Salt Lake Theatre

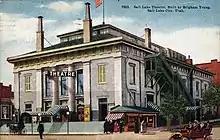
Postcard of the Salt Lake Theatre in 1920

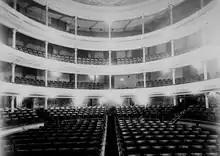
The interior of the Salt Lake Theatre

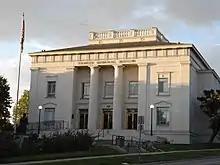
The exterior of the Pioneer Memorial Museum in Salt Lake City—a full-scale reproduction of the original Salt Lake Theatre

The Salt Lake Theatre was a 1,500 seat pioneer theatre in Salt Lake City, Utah that was built in 1862. It was located at 75 East 100 South.